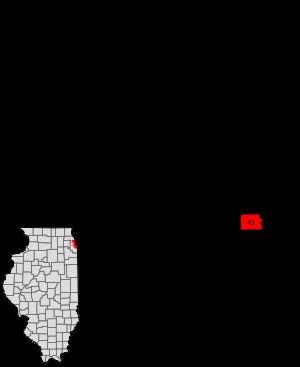
Hyde Park est l'un des 77 secteurs communautaires de la ville de Chicago aux États-Unis. Il se situe dans le South Side de la ville, à quelques kilomètres au sud de Downtown, sur les bords du lac Michigan. La prestigieuse Université de Chicago se trouve dans ce secteur.